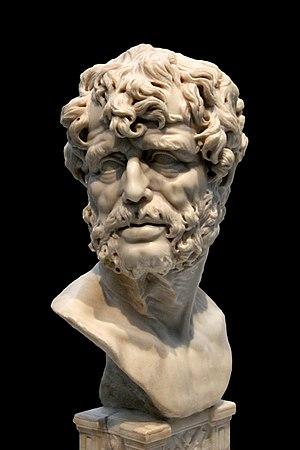
Buste de Sénèque, marbre (H. 70 cm
Sénèque, né à Cordoue, dans le sud de l'Espagne, entre l'an 4 av. J.-C. et l'an 1 apr. J.-C., mort le 12 avril 65 apr. J.-C., est un philosophe de l'école stoïcienne, un dramaturge et un homme d'État romain du Iᵉʳ siècle. Il est parfois nommé Sénèque le Philosophe, Sénèque le Tragique ou Sénèque le Jeune pour le distinguer de son père, Sénèque l'Ancien.